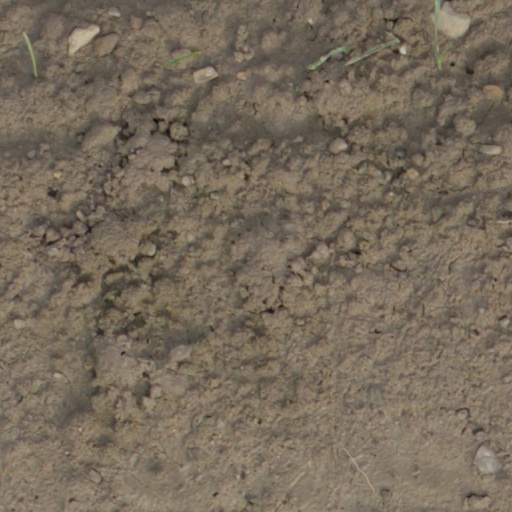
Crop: wheat